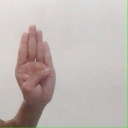
अक्षर: ब